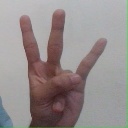
अक्षर: क्ष